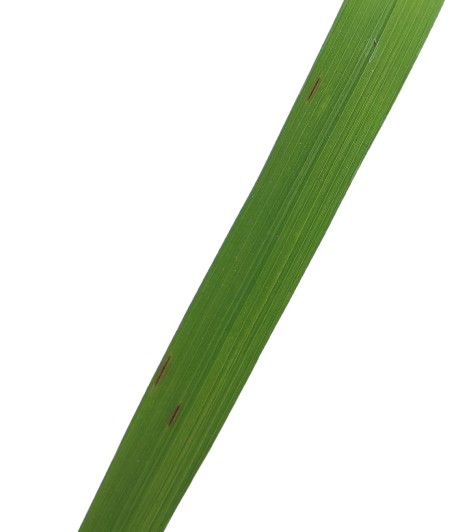
Label: Rice Blast